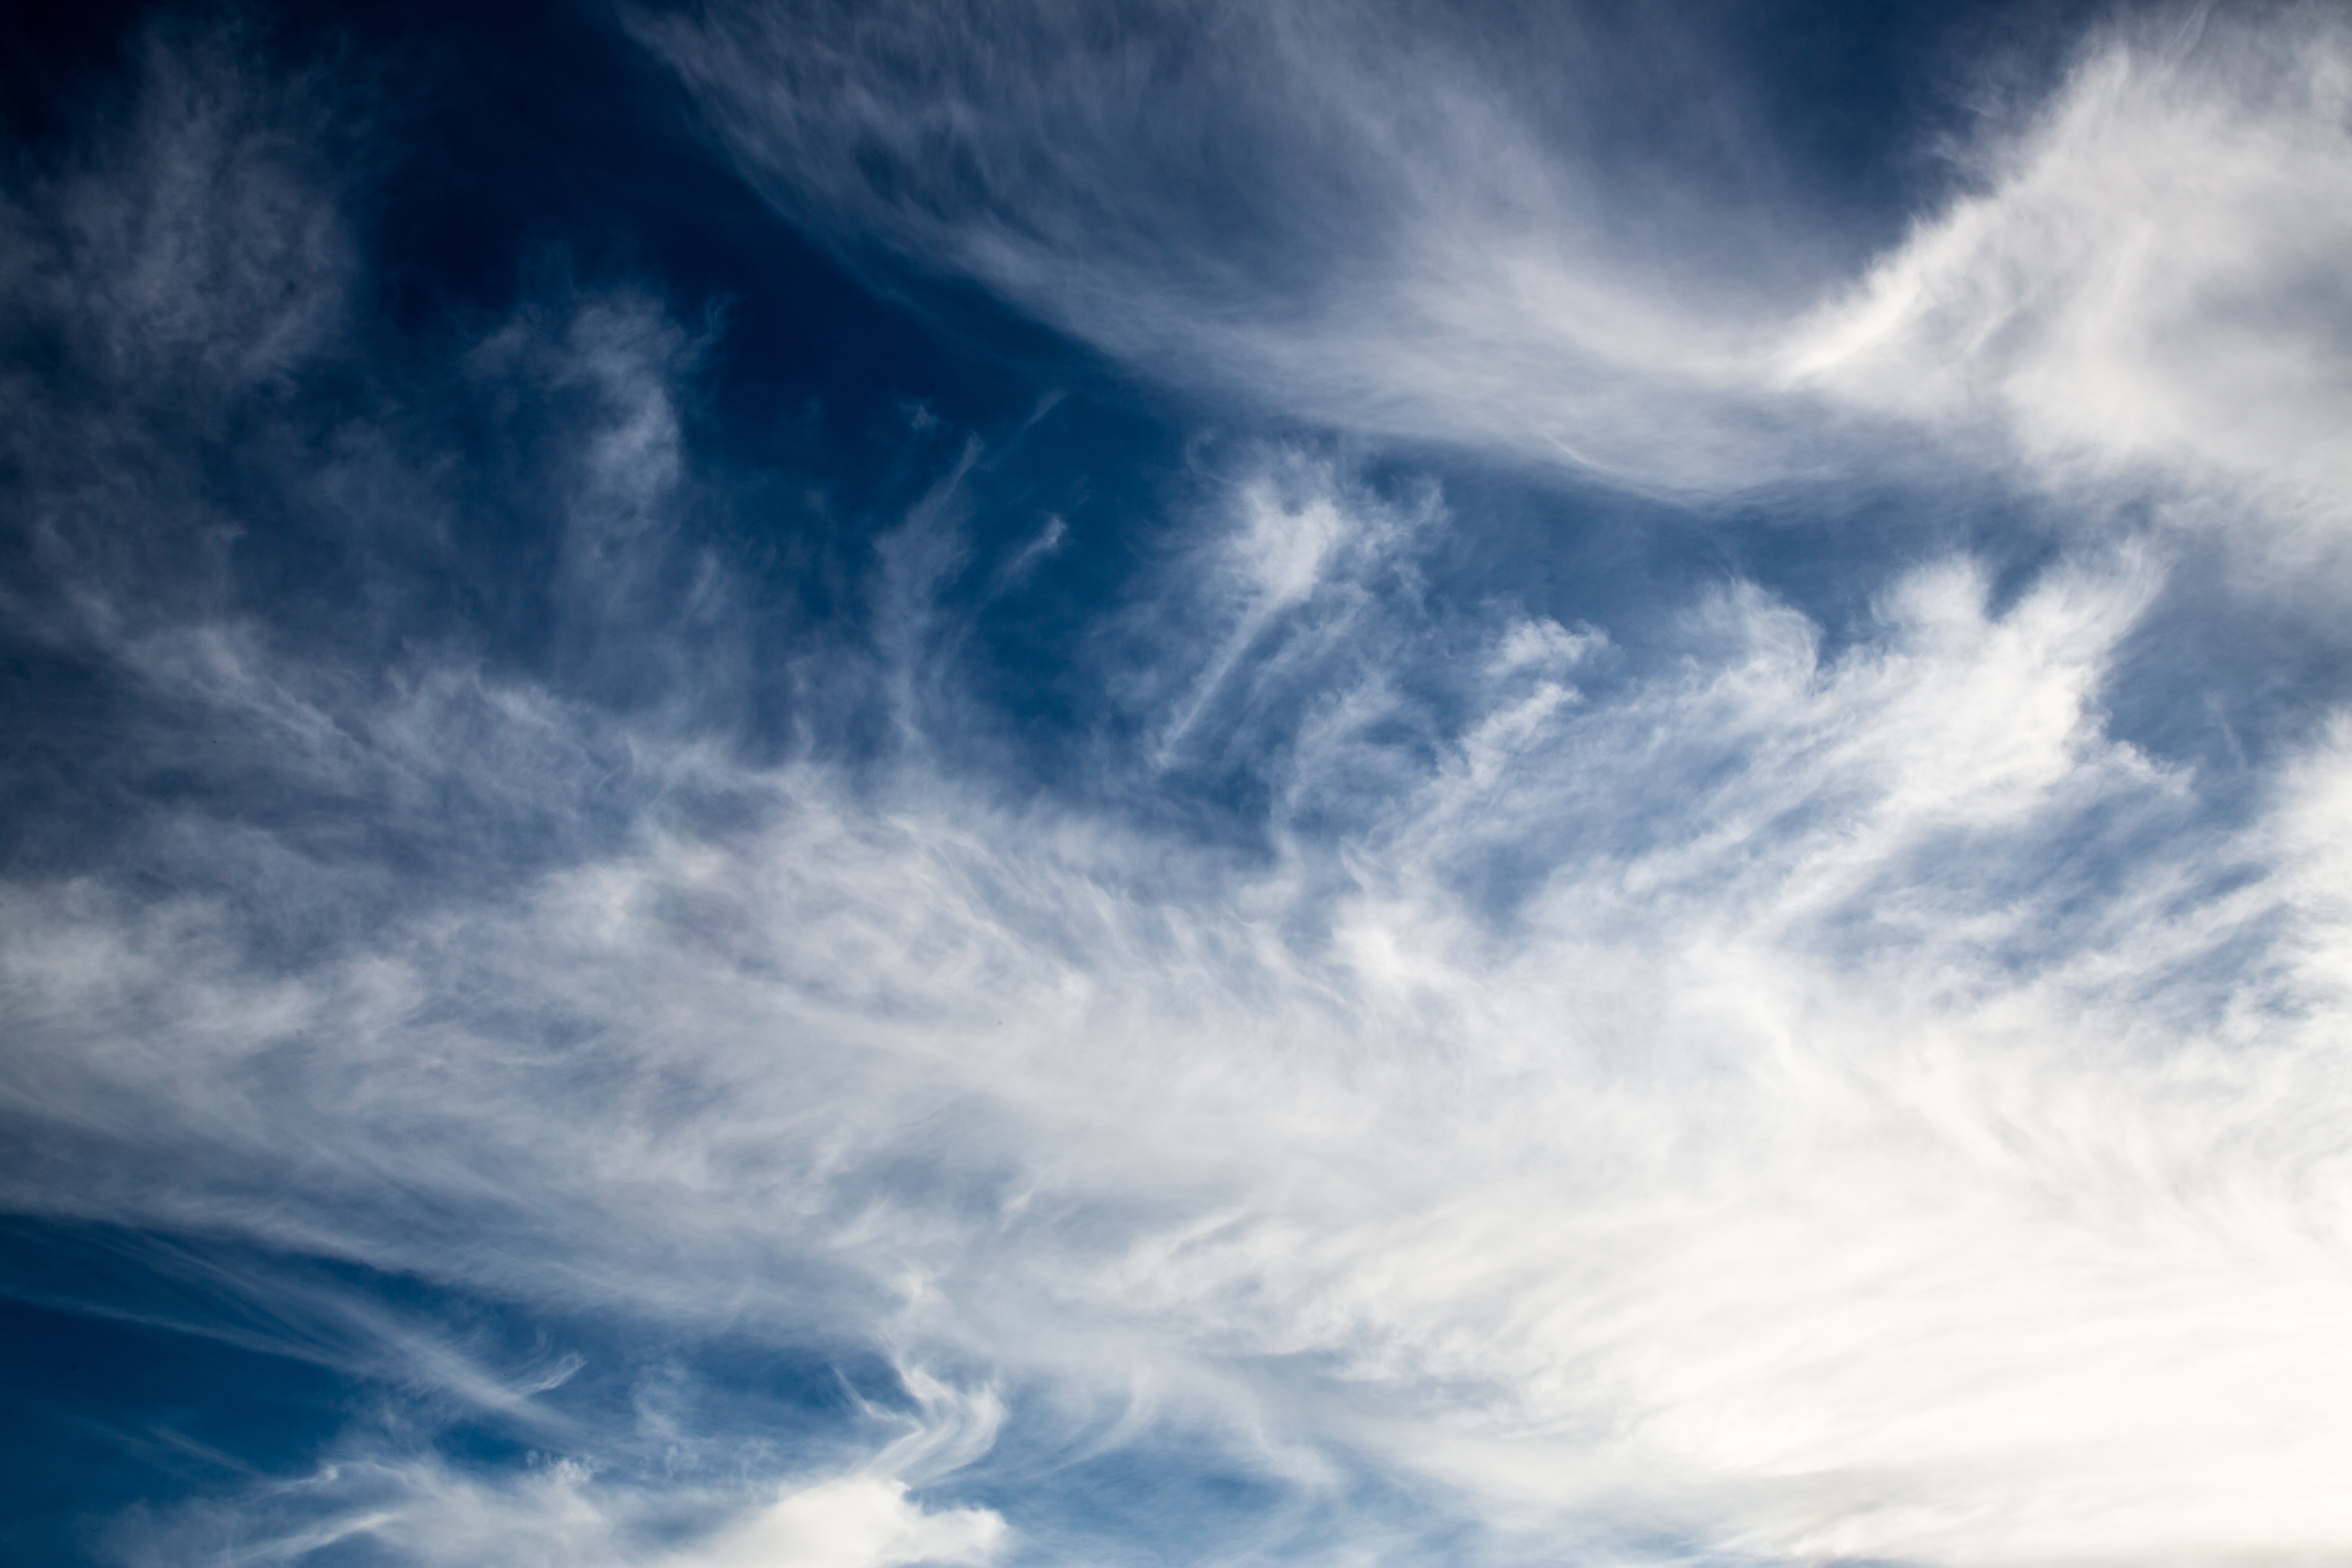
horizon, cloud, sky, white, sunlight, wave, atmosphere, daytime, cumulus, blue, cloudscape, cirrus, beautiful, mood, beautiful clouds, meteorological phenomenon, atmosphere of earth, wind wave